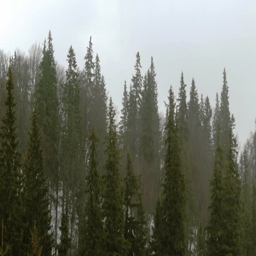
rain in the mountain forest .